Doncourt-aux-Templiers

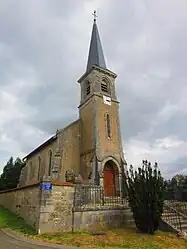
The church in Doncourt-aux-Templiers

Doncourt-aux-Templiers is a commune in the Meuse department in Grand Est in north-eastern France.